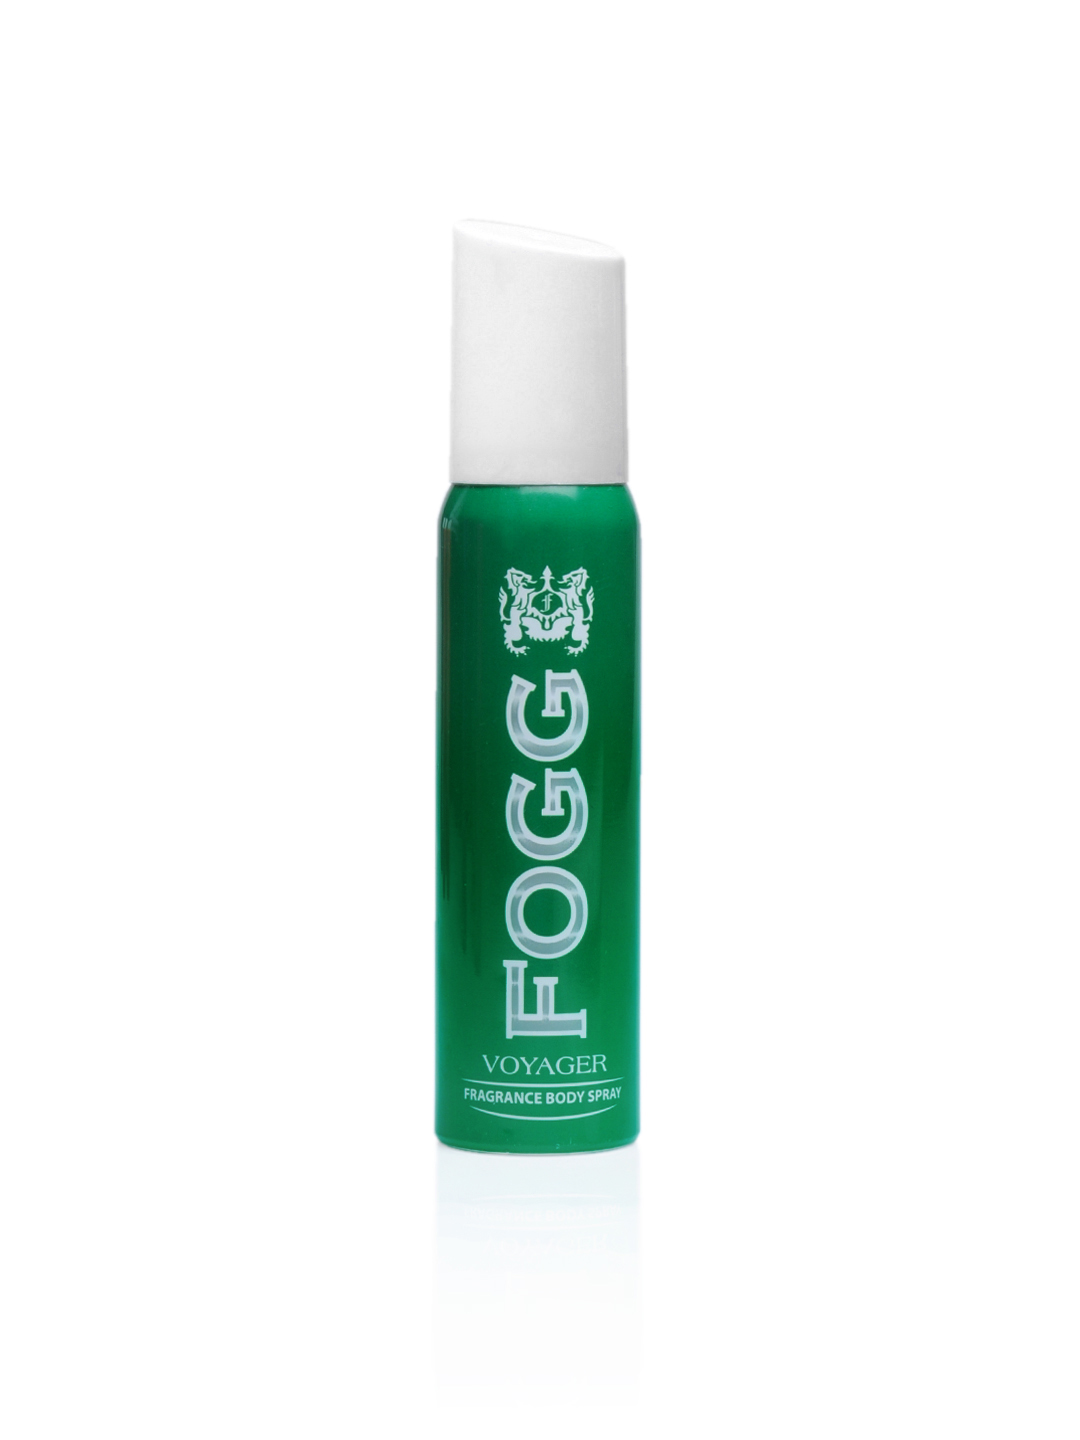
Fogg Men Voyager Deo
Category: Personal Care / Fragrance / Deodorant
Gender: Men
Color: Green
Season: Spring 2017
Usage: Casual